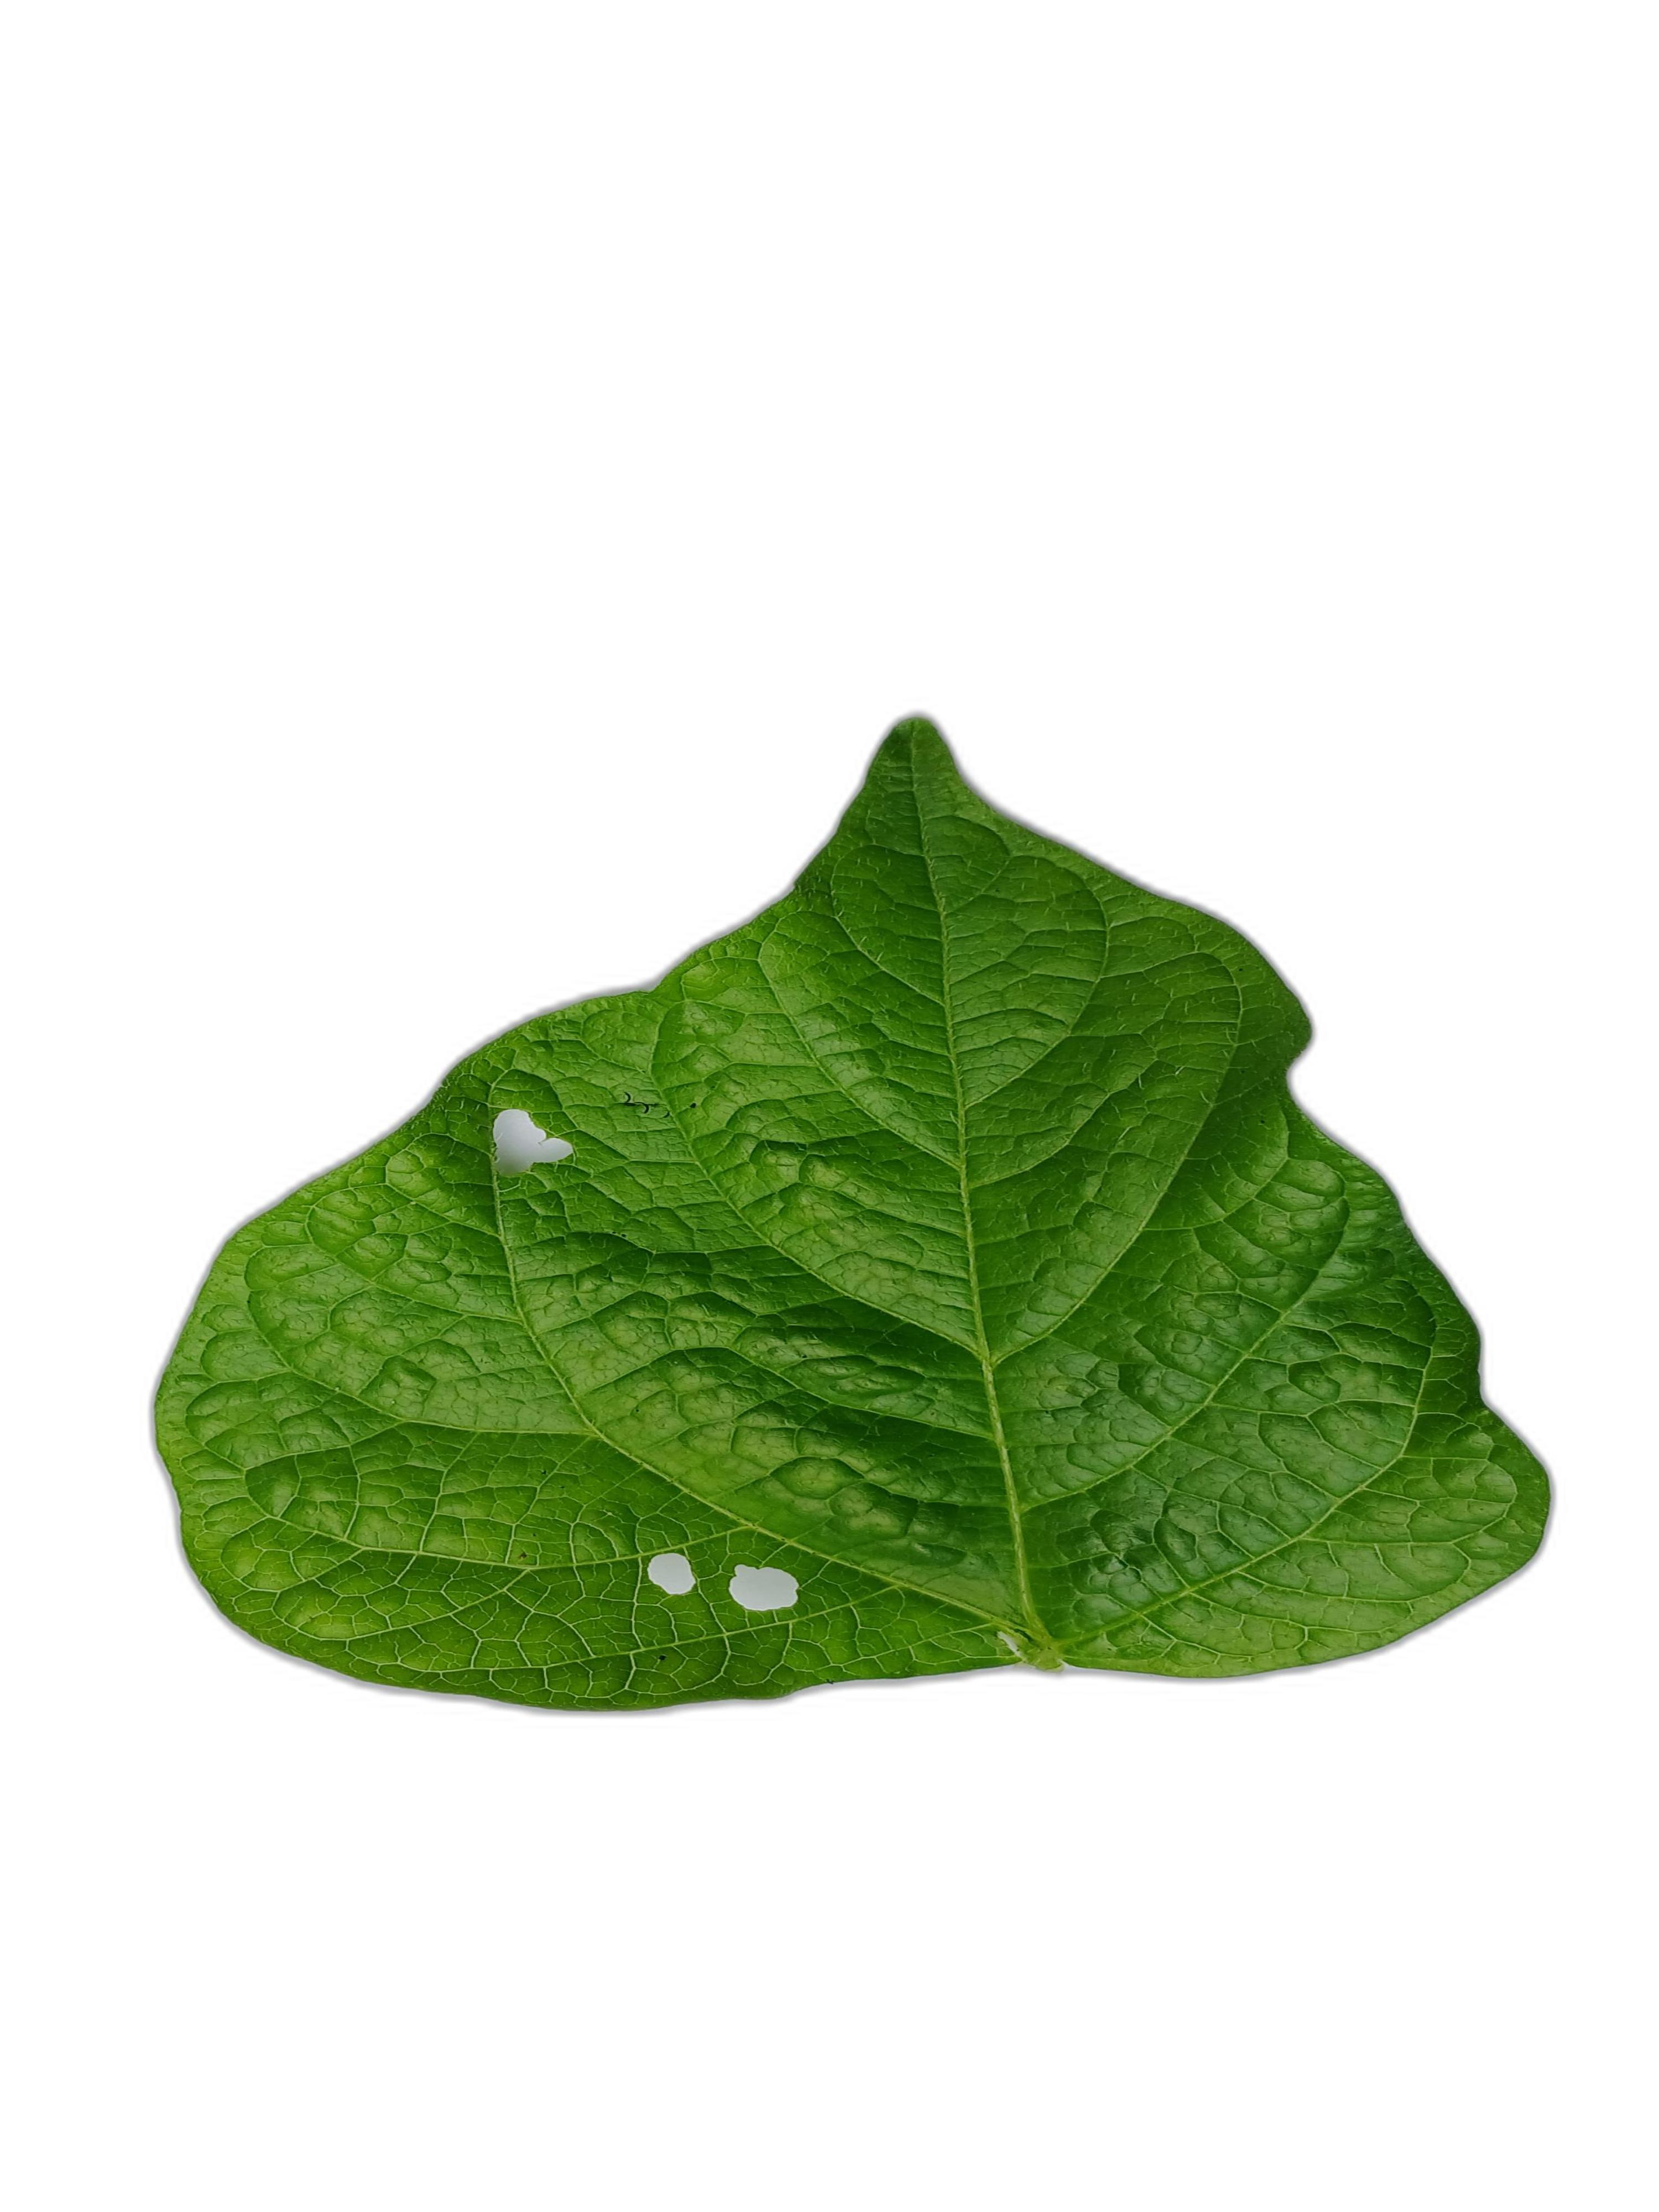
Label: Leaf Crinkle